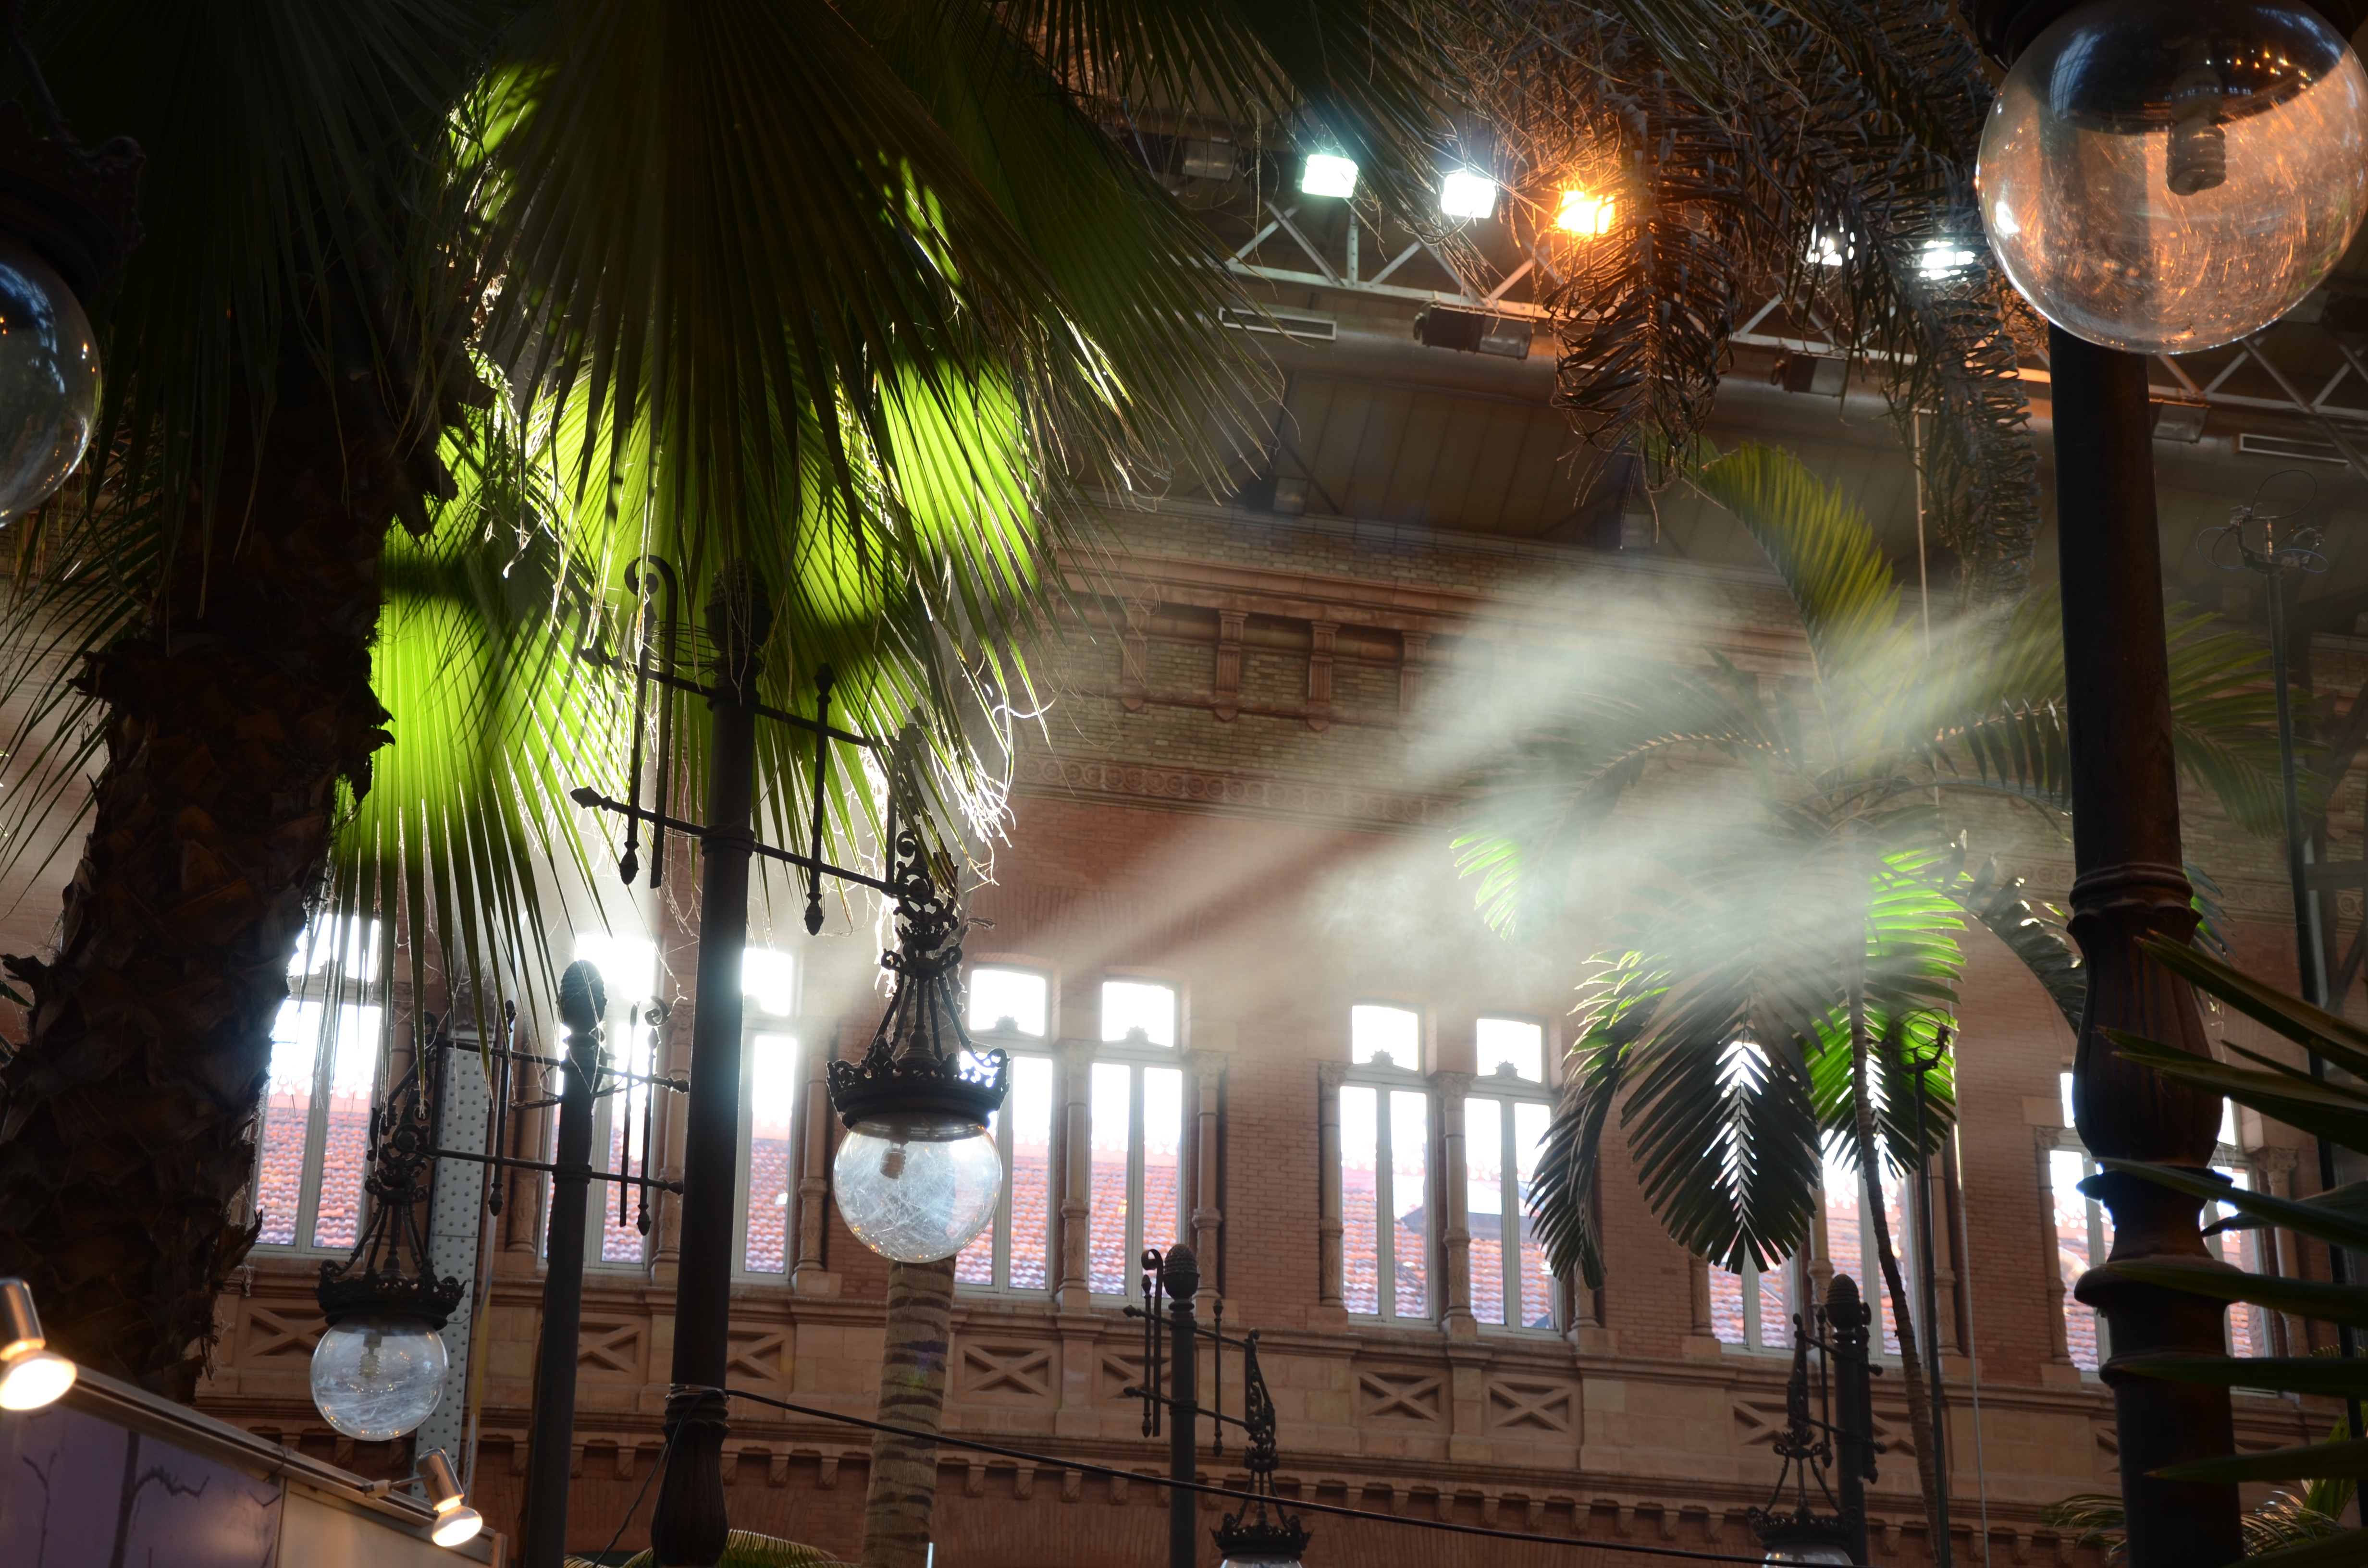
light, night, flower, restaurant, evening, lighting, world, resort, screenshot, urban area